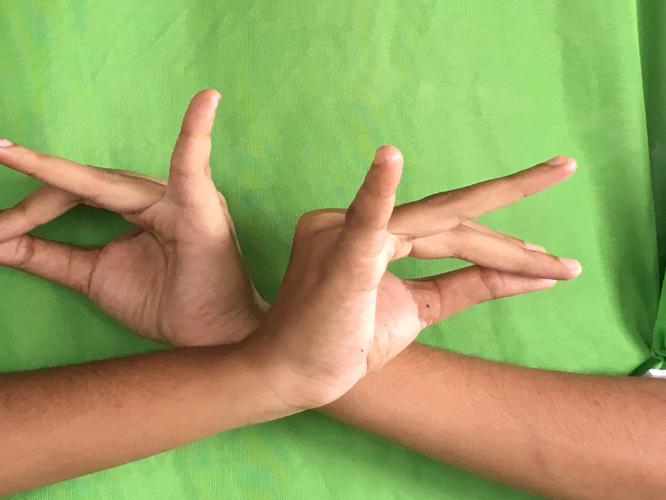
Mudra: Katakavardhana
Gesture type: double_hand